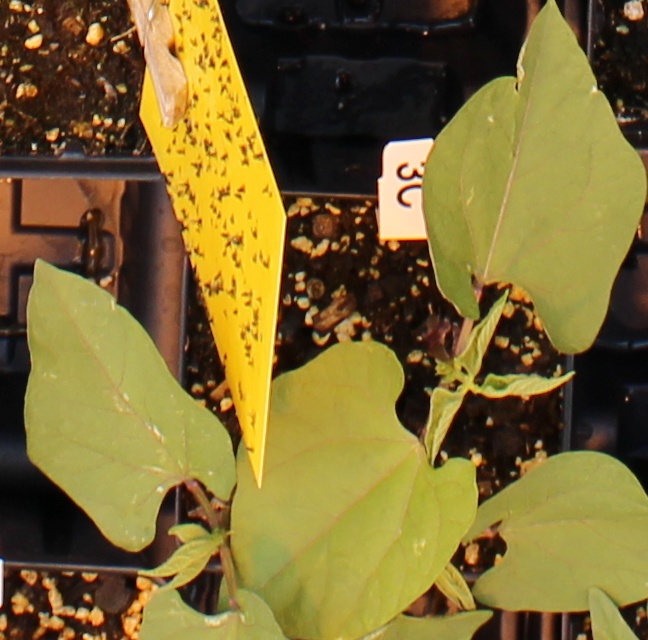
Label: Blackbean